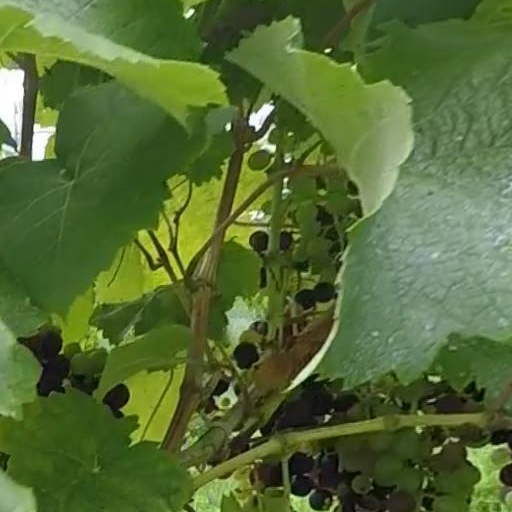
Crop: grape